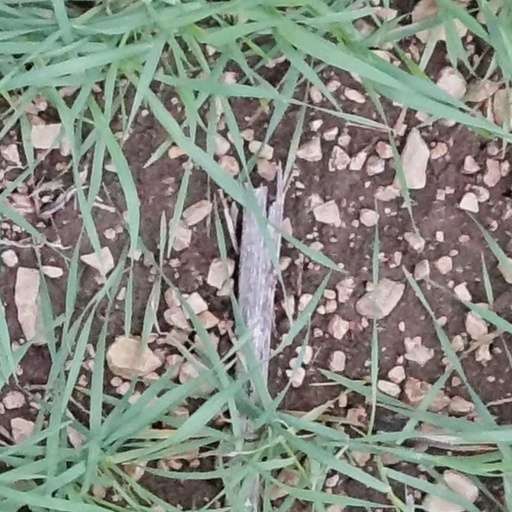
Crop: wheat